Battle of Dandridge

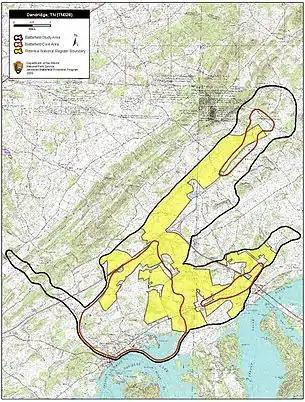
Map of Dandridge Battlefield core and study areas by the American Battlefield Protection Program.

Around noon on January 17, Sturgis received information that the Confederates were preparing for an attack, so he formed his men into lines of battle. About 4:00 p.m., the Confederates advanced towards Dandridge and the battle quickly turned to general fighting. The battle continued until after dark with the Union forces occupying roughly the same battle line as when the fighting started. Having failed to cross the river to the opposite bank, and fearing that Longstreet's entire force was in front of them, General Parke ordered the Federals to retreat to New Market and Strawberry Plains during the night. The Confederates pursued, but due to the lack of cannons, ammunition, and shoes, broke off and fell back to Dandridge. For the time being, the Union forces left the area.